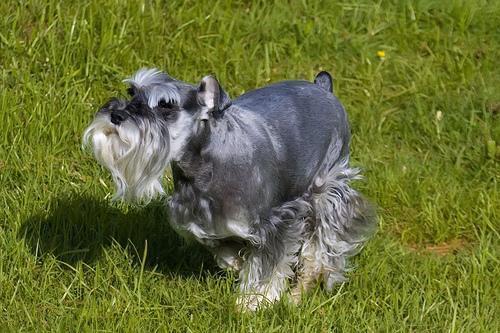
miniature_schnauzer